Land use in Wales

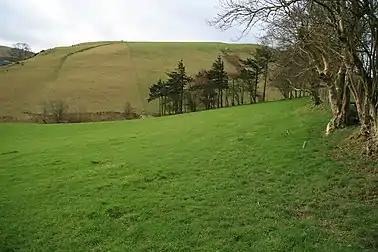
Sheep pasture at Cwmbyr, Powys, Wales

Grasslands are defined by the Encyclopedia of Ecology and Environmental Management as areas "dominated by herbaceous species in which grasses or sedges are abundant, accompanied by forbs [herbs which are not grasses or sedges] ... with sometimes scattered shrubs and trees."